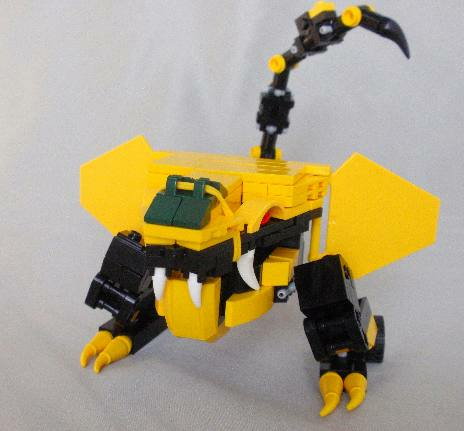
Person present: No